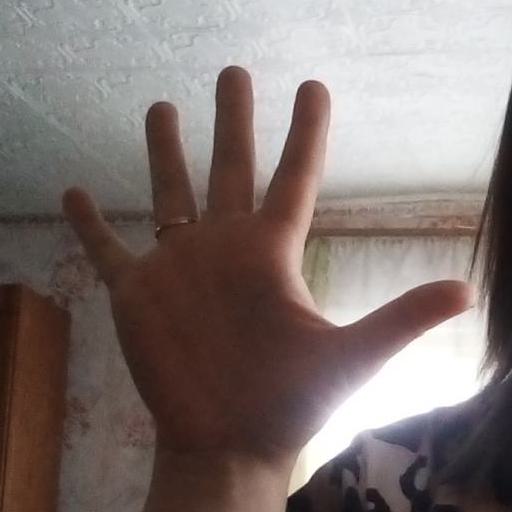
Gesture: palm